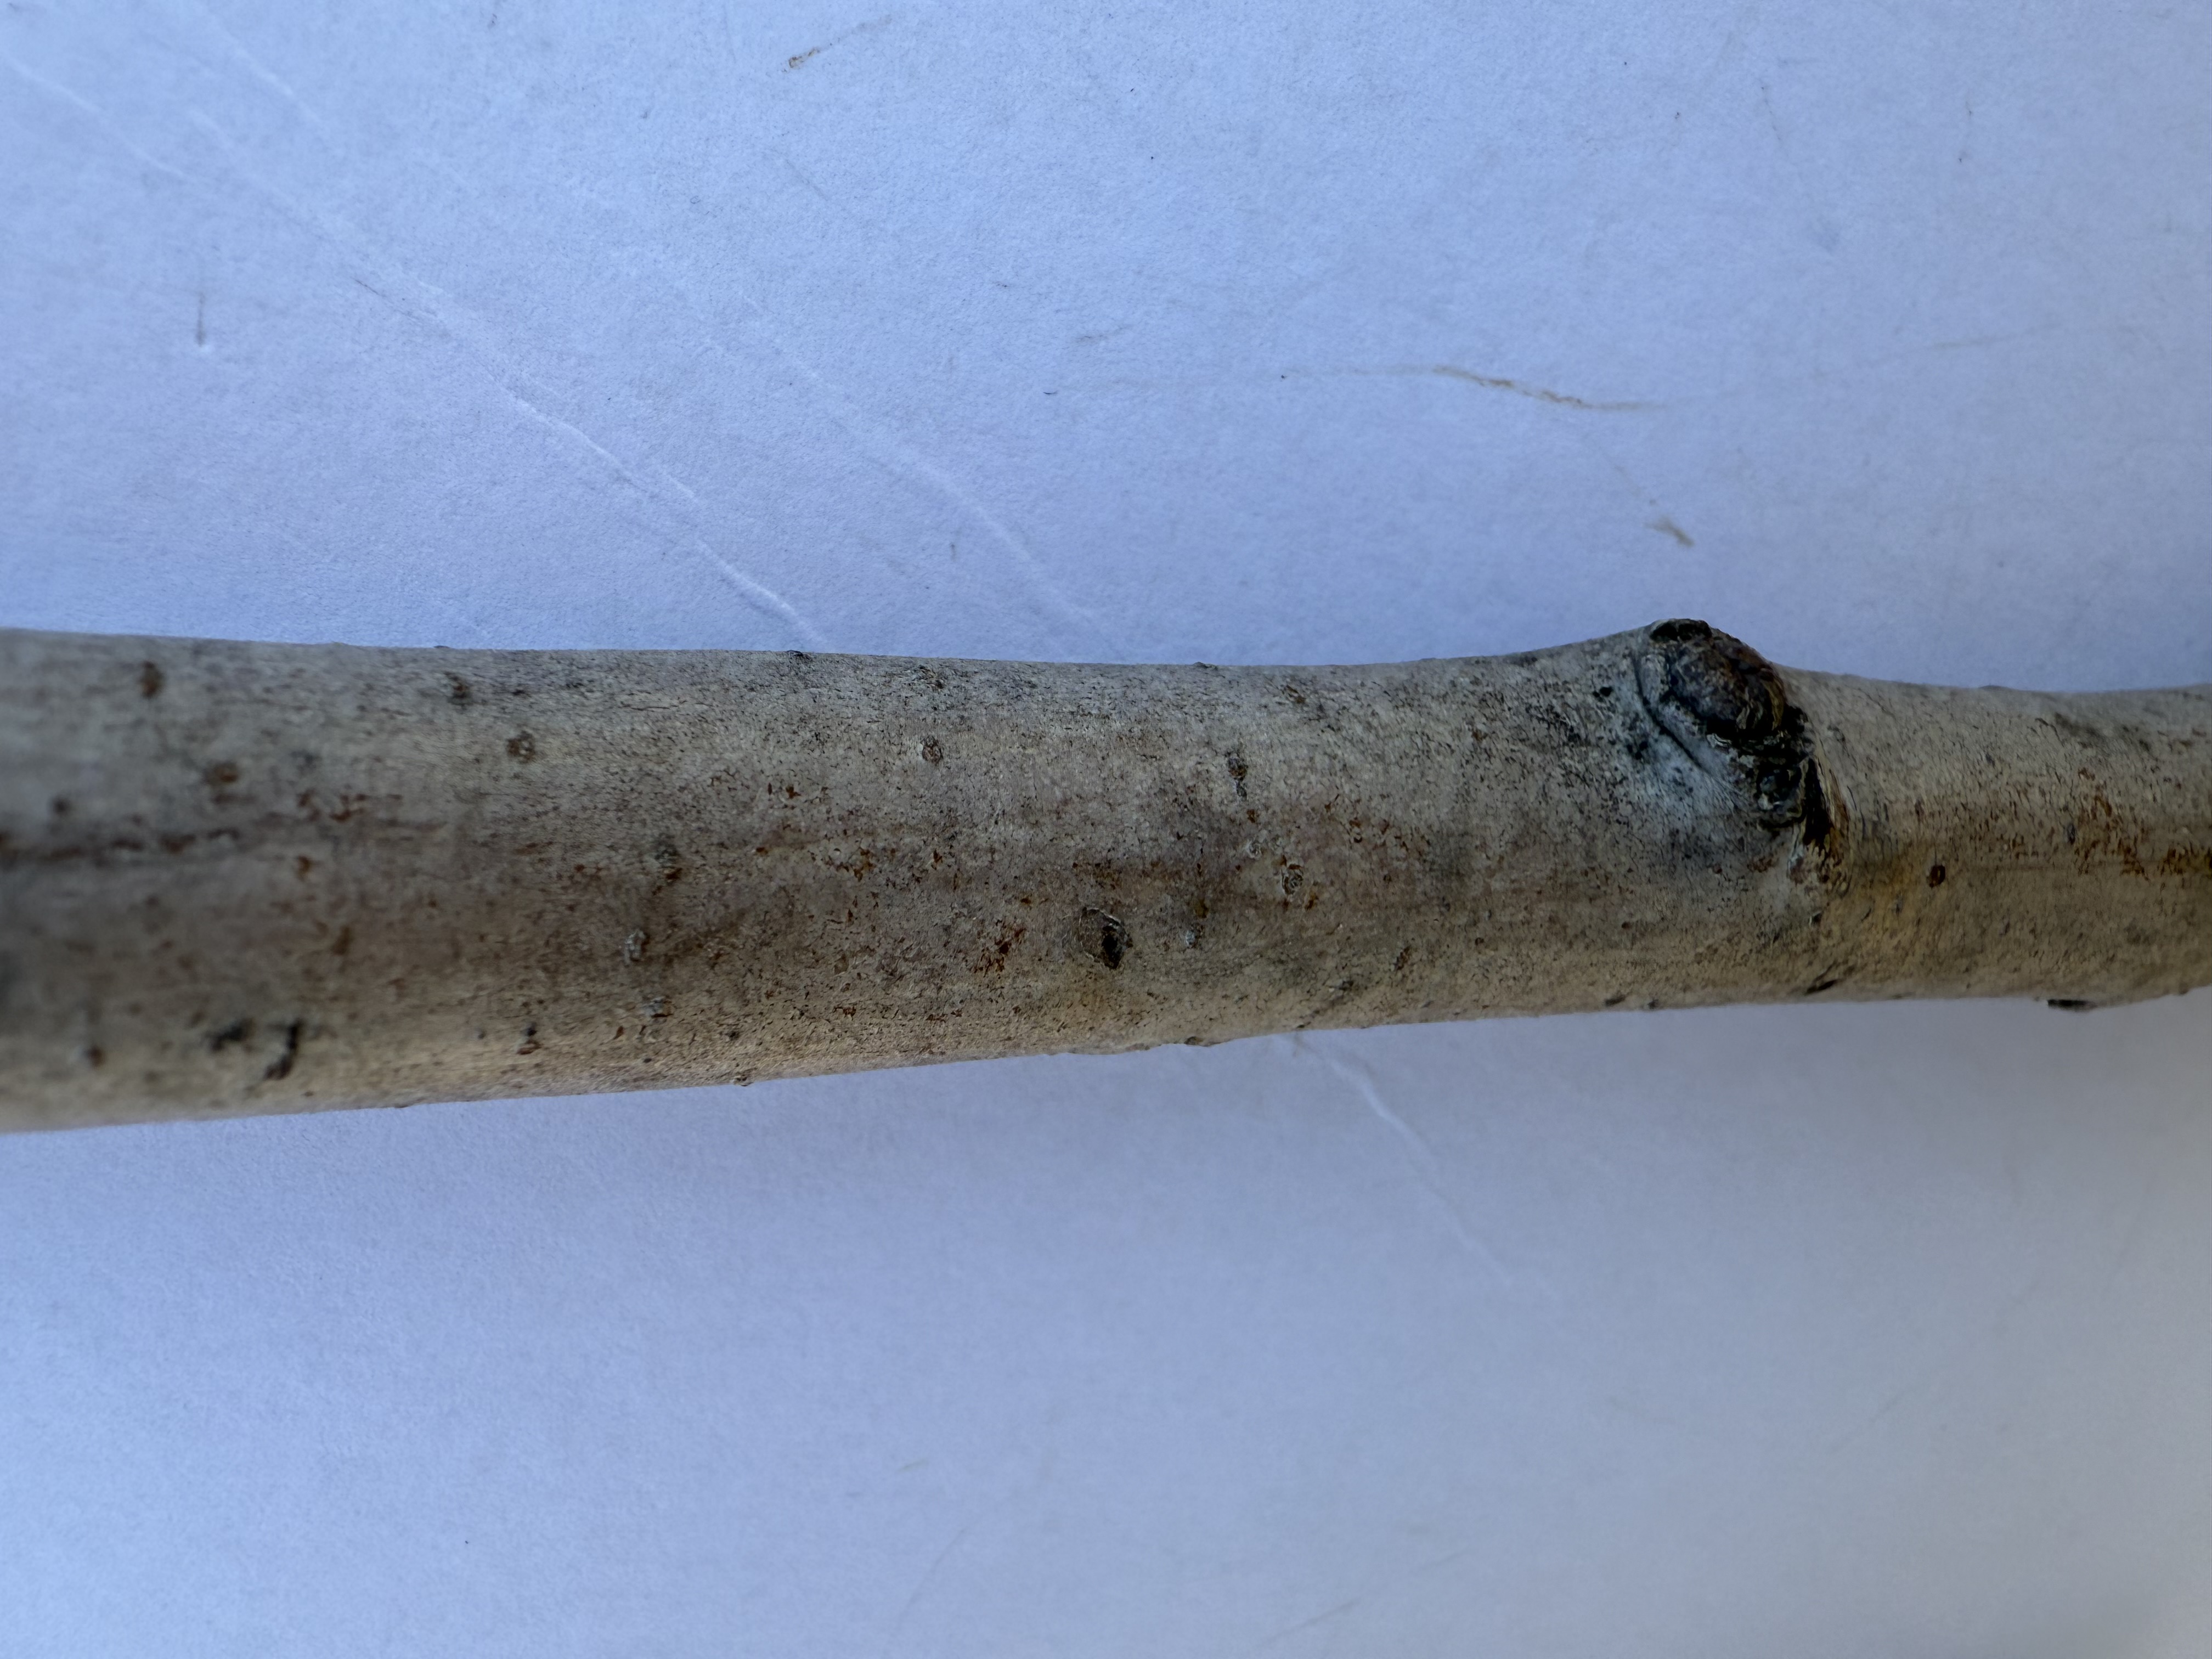
Variety: Kagizman Long Apple